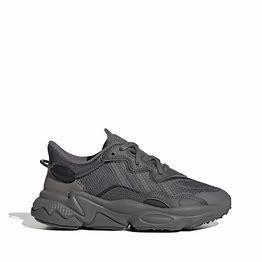
Brand: adidas
Model: originals Adidas Originals Ozweego